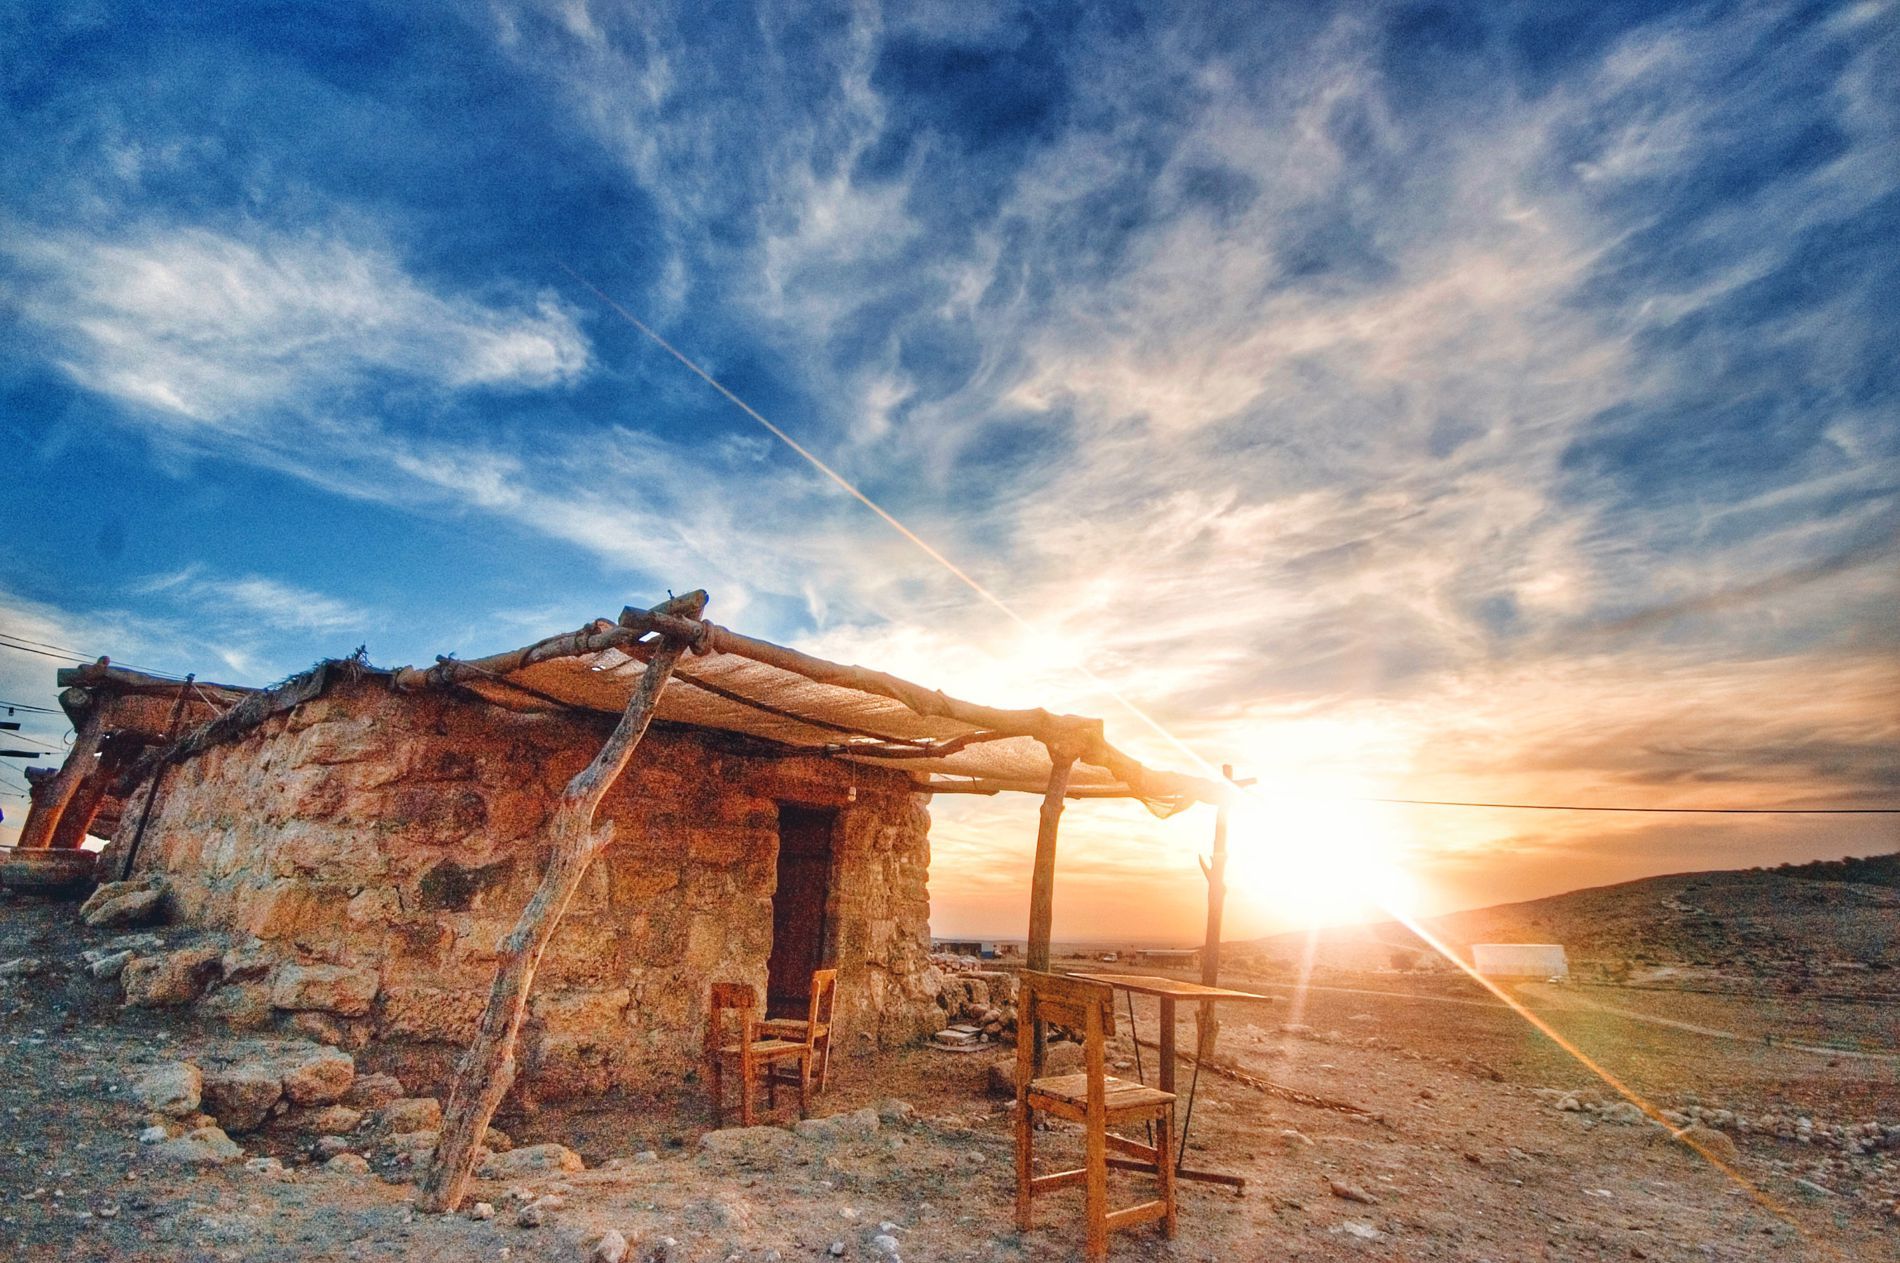
A rustic shelter in a rugged, arid landscape
The image captures a rustic stone shelter standing alone in a rugged, arid landscape during sunset. The small structure is built from rough-hewn stones, giving it a weathered and timeworn appearance. A simple wooden  chairs and tables placed outside, suggesting a place for rest or gathering. The sky is dramatic, filled with streaks of wispy clouds, while the setting sun bathes the scene in warm golden light.
The mood of the image is serene yet rugged, and nostalgic. The combination of the rustic shelter and the dramatic sky evokes a sense of solitude, resilience, and quiet beauty. The warm glow of the sunset adds a feeling of warmth and peace, contrasting with the rough, arid setting. The natural lighting is dynamic. The photograph is taken from a slightly low angle, making the rustic shelter appear sturdy against the vast sky.
Labels: Architecture, Building, Outdoors, Shelter, Countryside, Hut, Nature, Rural, Shack, Sky, Chair, Furniture, Housing, House, Sun, Cabin, Sunlight, Sunrise, table, rugged, arid landscape, chairs